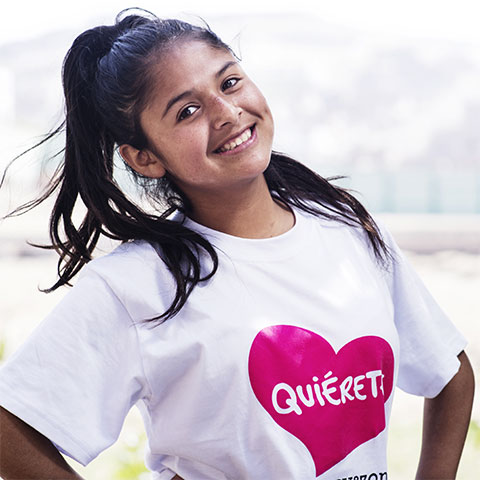
Gender: women